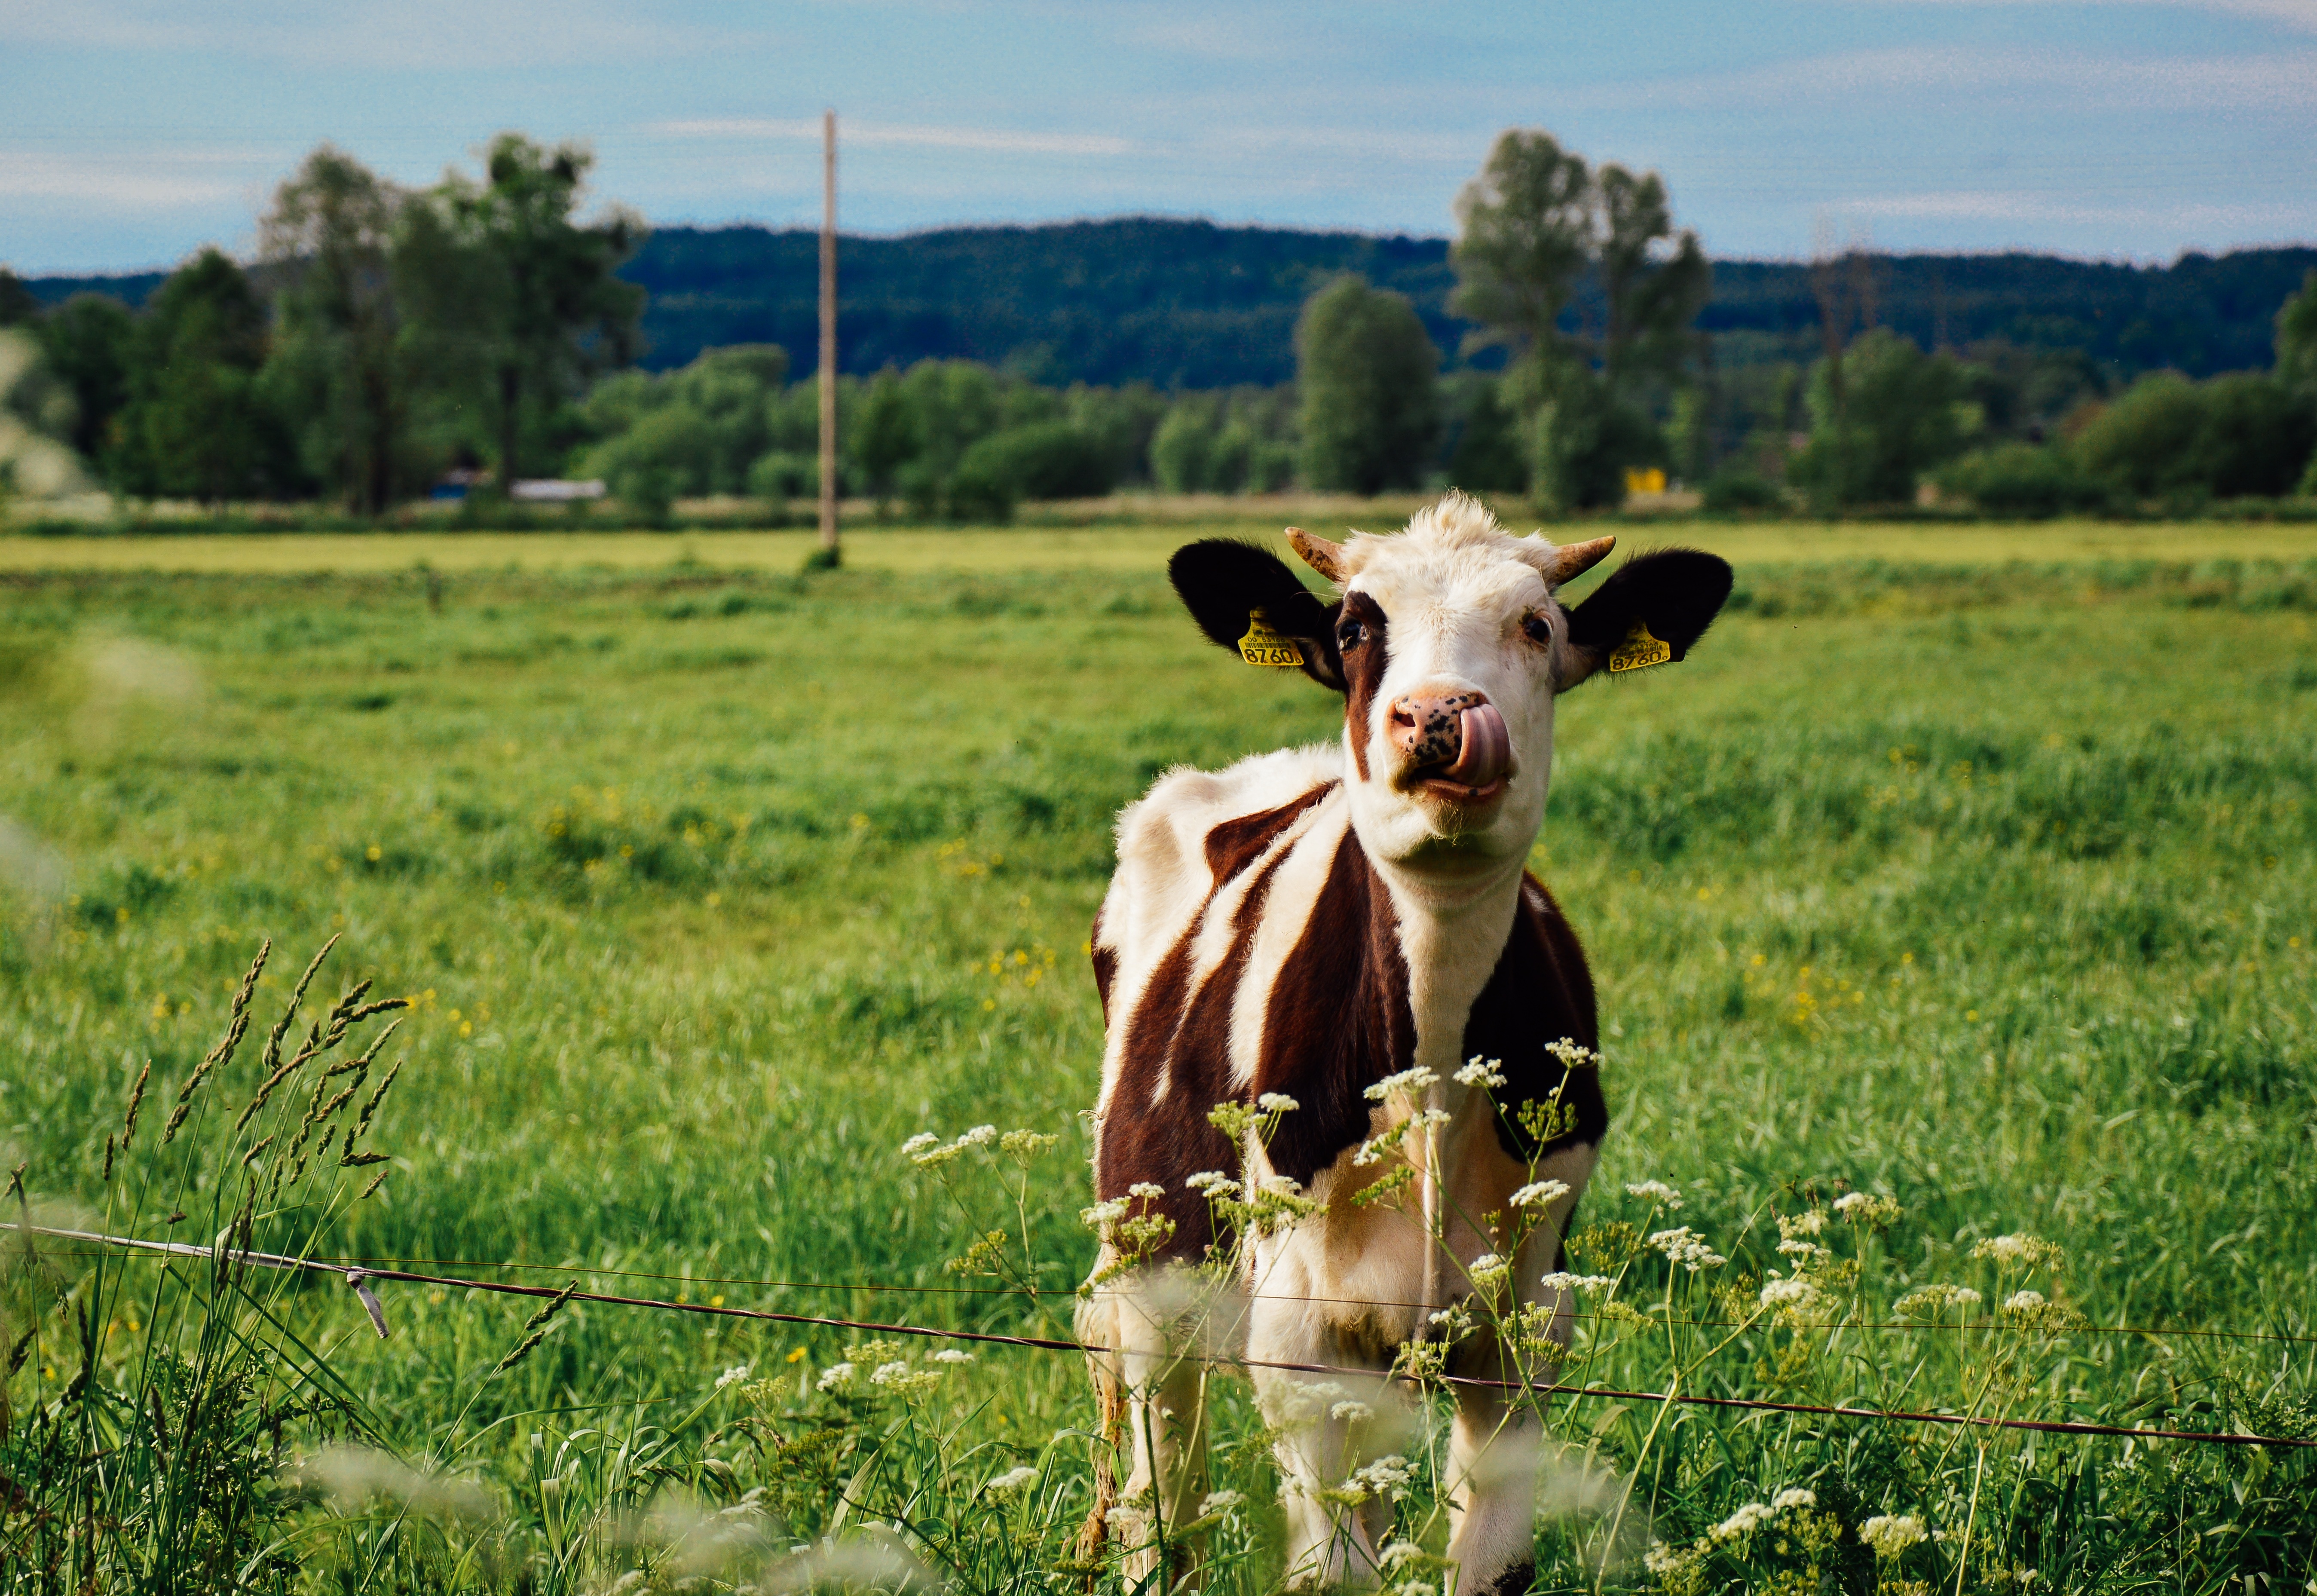
nature, grass, field, farm, meadow, prairie, countryside, flower, animal, rural, cow, cattle, herd, farming, pasture, grazing, livestock, ranch, mammal, agriculture, calf, grassland, habitat, dairy, rural area, farm field, dairy cow, natural environment, cattle like mammal